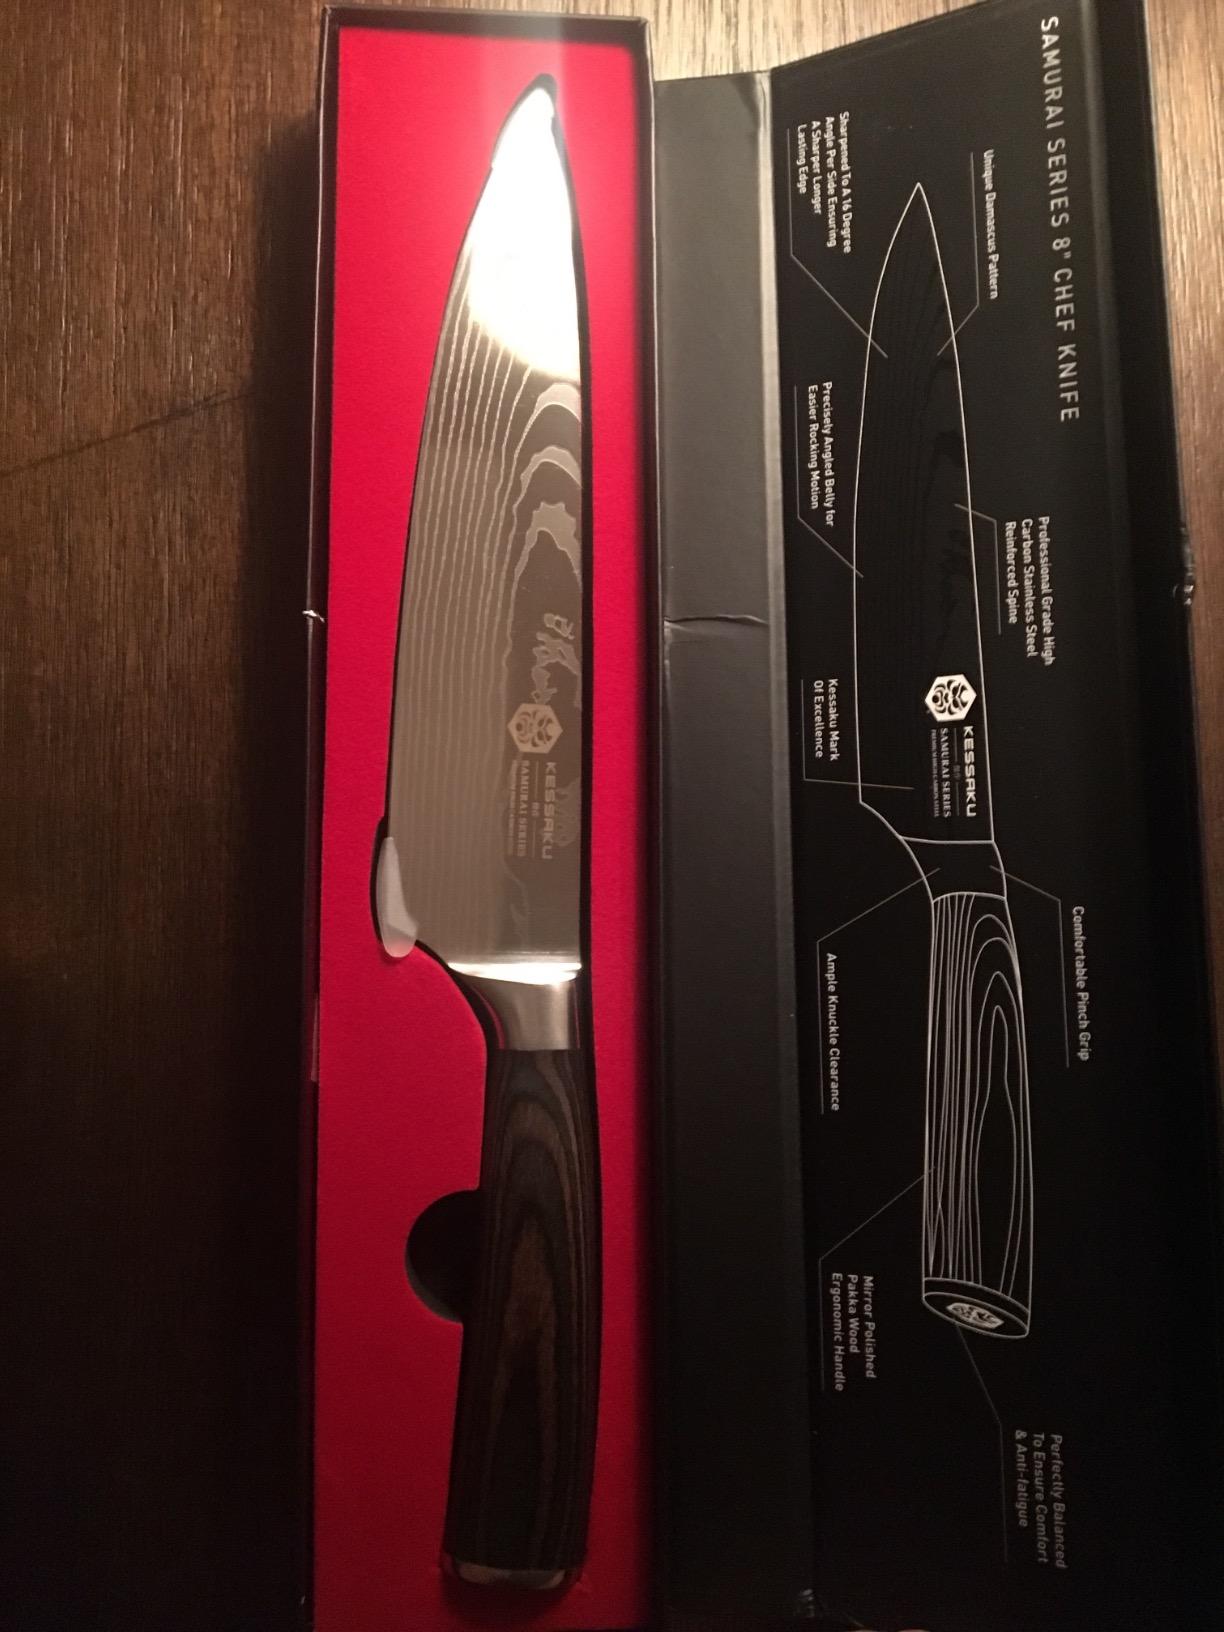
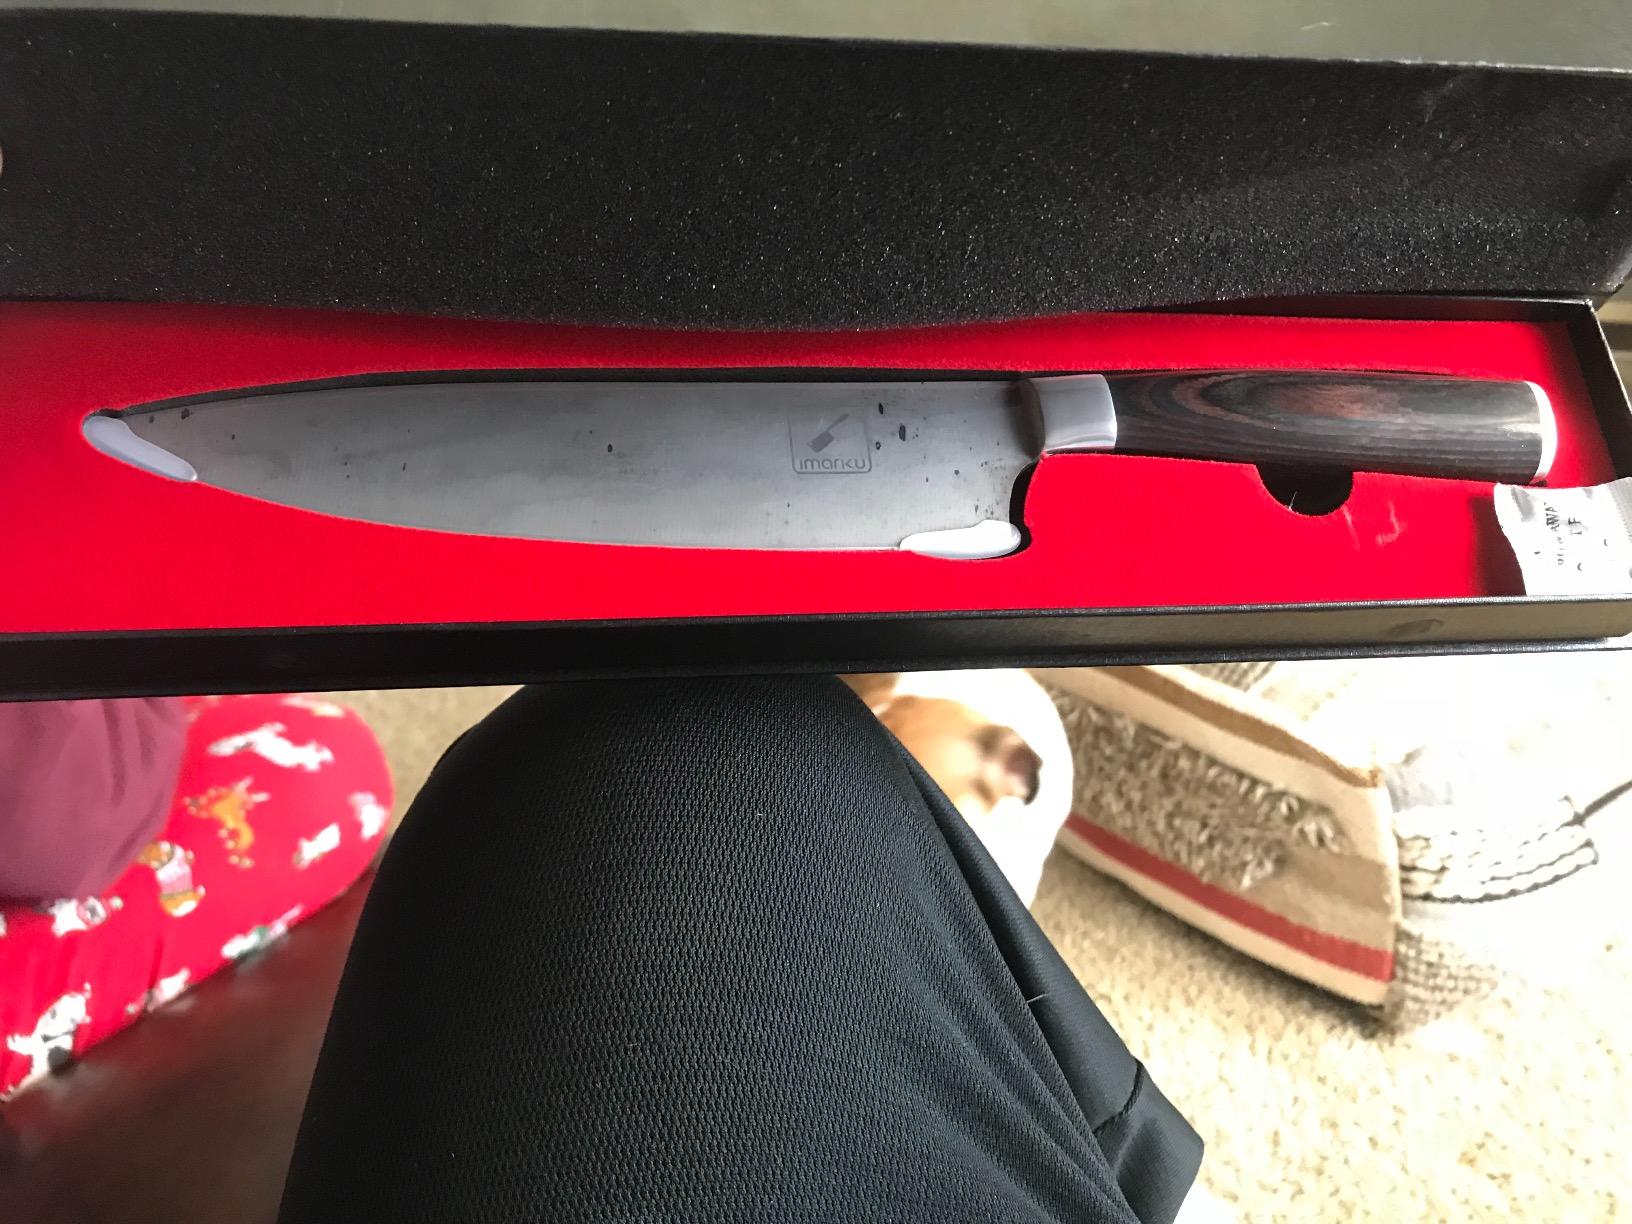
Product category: items_knife
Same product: no